Tabasco

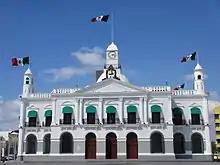
Government Palace of Tabasco in Villahermosa

Anti-Díaz sentiment began in the decade of 1900 with efforts to keep Bandala from being re-elected. The first vocal opponent to the Díaz regime in Tabasco was local journalist Domingo Borrego. In Huimanguillo, Chontalpa, the first "Club Anti reelection Melchor Ocampo" was formed to oppose the government but it was disbanded quickly. By 1909, there were a number of large protests in the state which led to the formation of the Gutierrista Party, headed by Ignacio Gutiérrez Gómez along with his two brothers. These and others in the state joined forces politically with Francisco I. Madero and a new Club Anti-reelecionista was formed in Huimanguillo. These efforts succeeded in defeating Bandala and replacing him with Policarpo Valenzuela, calming the situation in the state for a short while. After Madero was assassinated, the politics of the state fractured, with various factions vying for the governor's position leading to insurrection and frequent government changes who were allied with the various armies vying for power nationally.